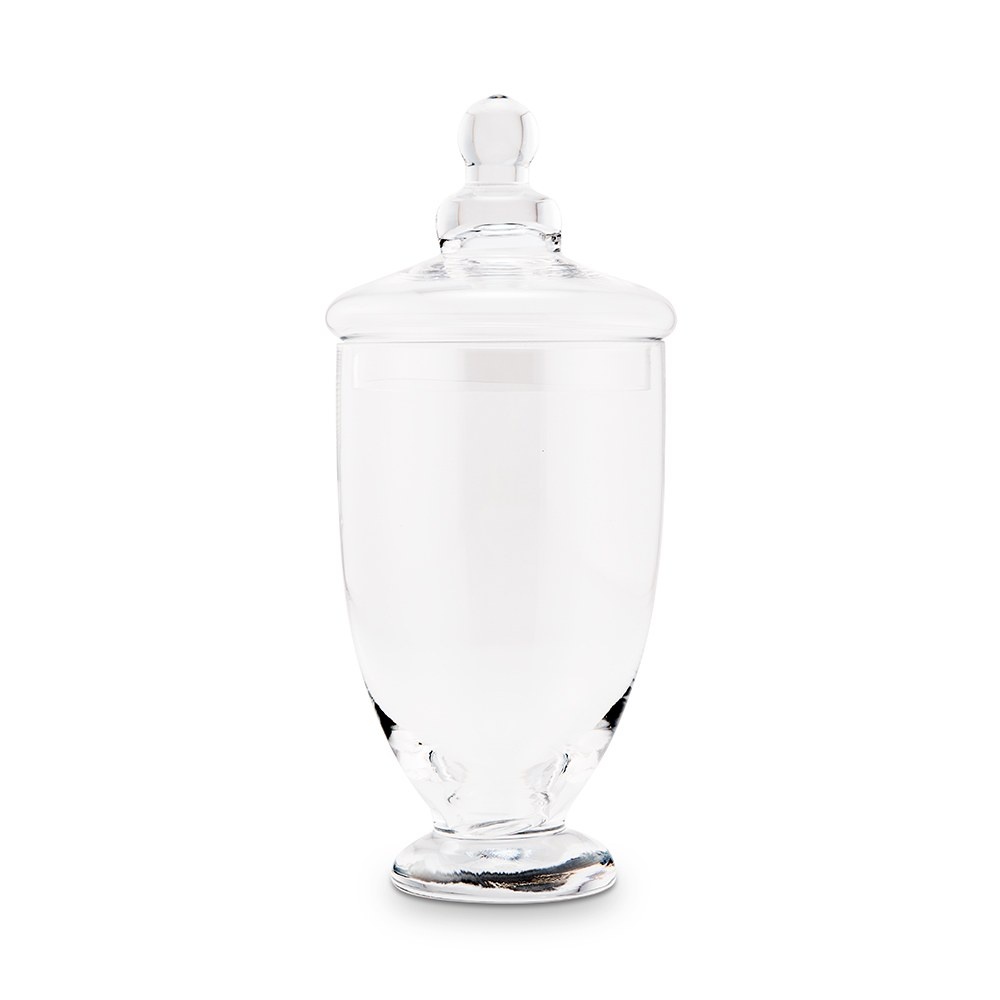
Glass Apothecary Jar - For Retail Displays
Display EATABLE's delicious kernels at your retail store. Customers will be enticed by the display of popcorn kernels in a decorative glass apothecary jar with footed base and lid. Product Specifications: • 4.3" (D) x 11" (H) • Glass NOTE: Popcorn kernels displayed within the jar are NOT recommended for customer consumption when displayed for long periods of time, as product texture and freshness will be impacted.
Brand: EATABLE Gifts
Category: Home & Garden > Kitchen & Dining > Kitchen Appliance Accessories > Popcorn Maker Accessories